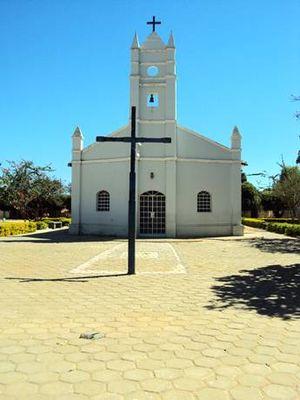
Verdelândia est une municipalité brésilienne de l'État du Minas Gerais et la microrégion de Montes Claros.